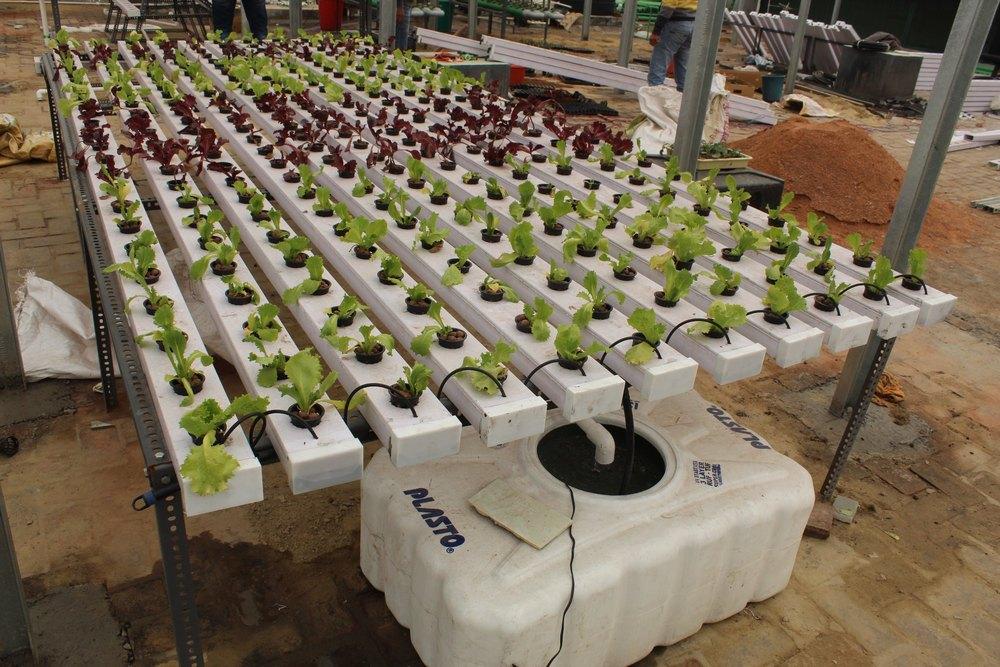
Mimea midogo mingine ikiwa na rangi ya nyekundu na mingine kijani imepandwa kwenye mifereji meupe. Kuna matangi makubwa meupe chini yanayoonekana kuhifadhi maji na virutubisho kwa ajili ya mfumo. Yanawakilisha kilimo cha kisasa, teknolojia ya kilimo au ufumbuzi wa uzalishaji wa chakula.